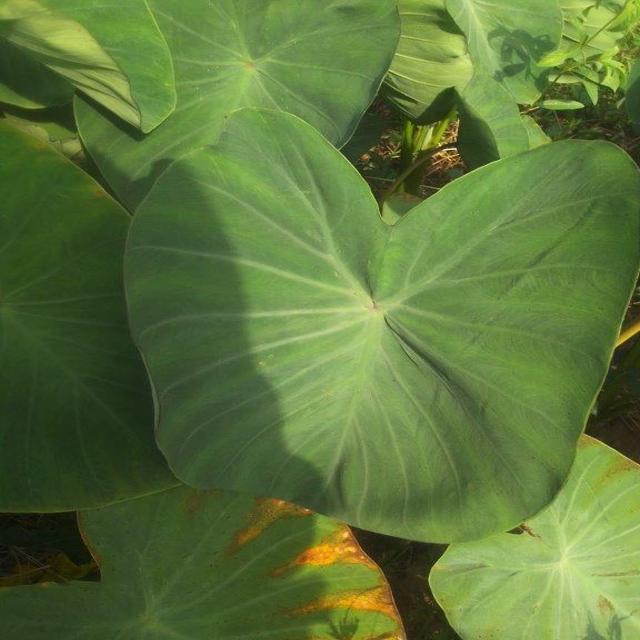
Label: Healthy